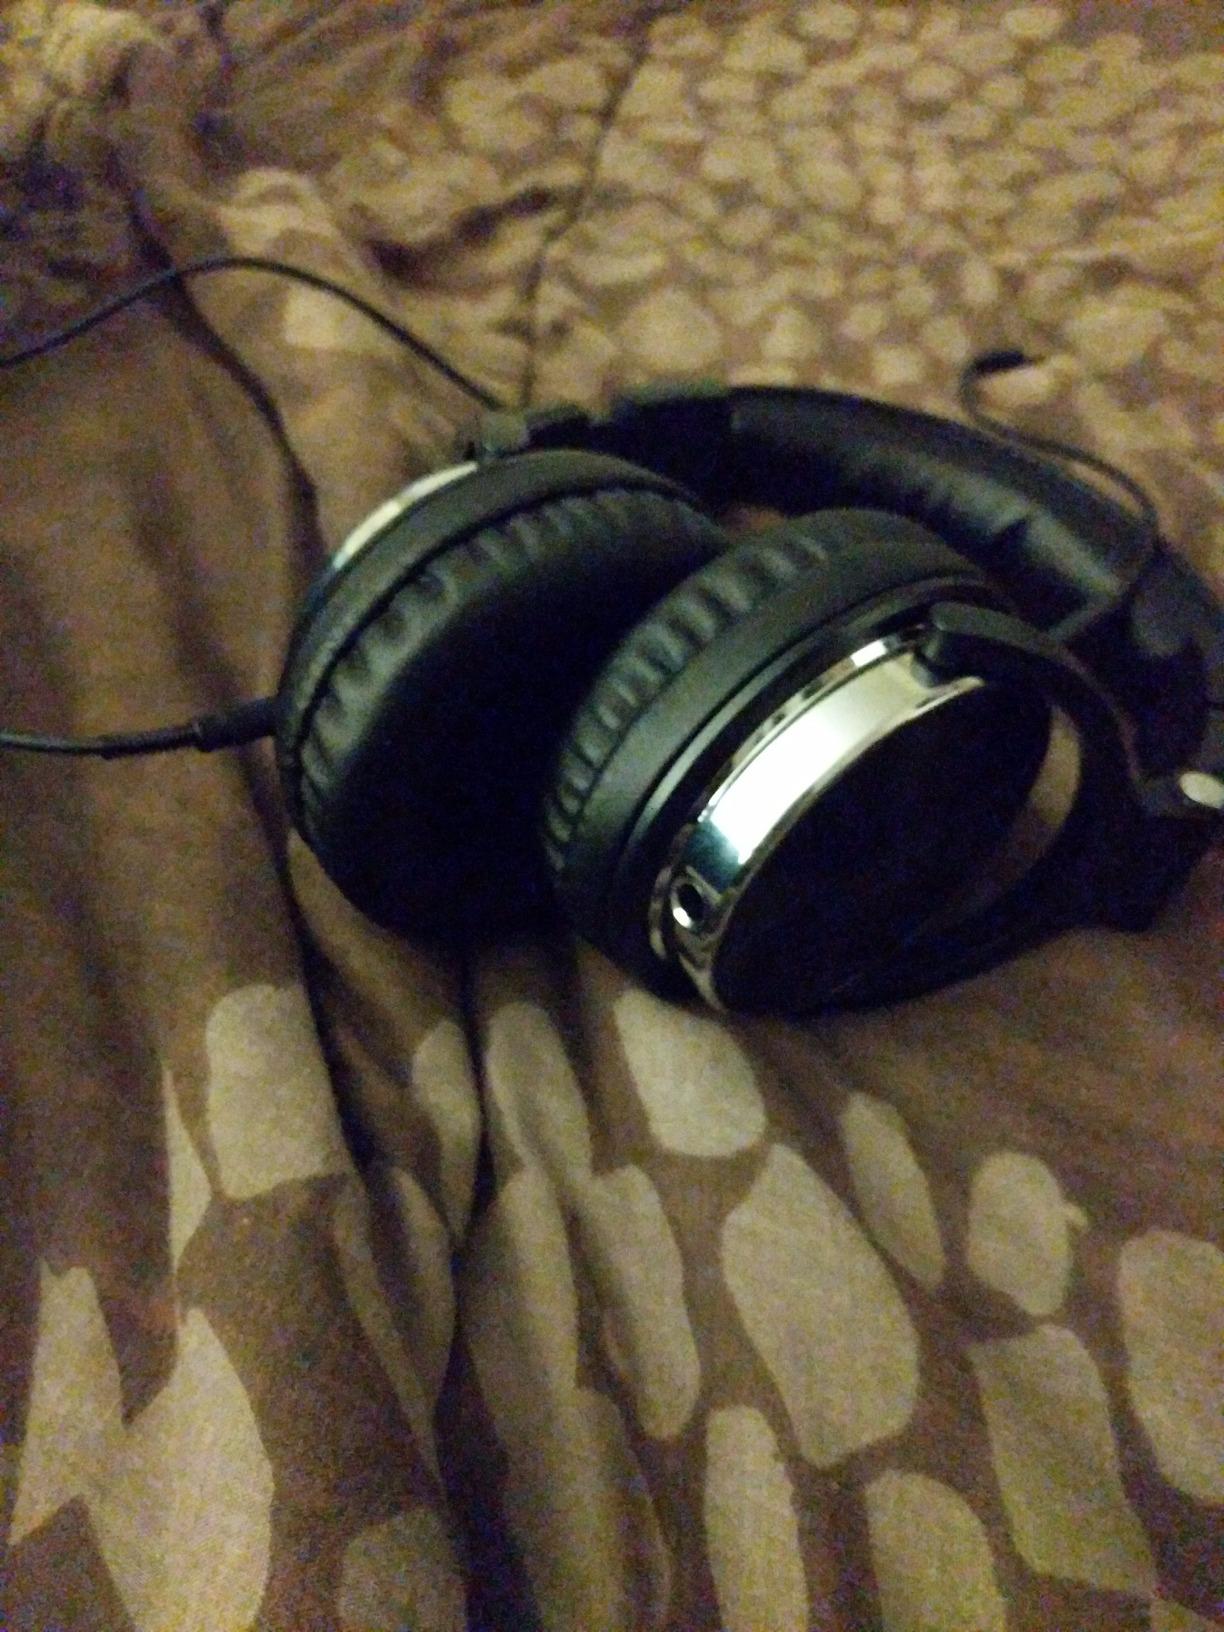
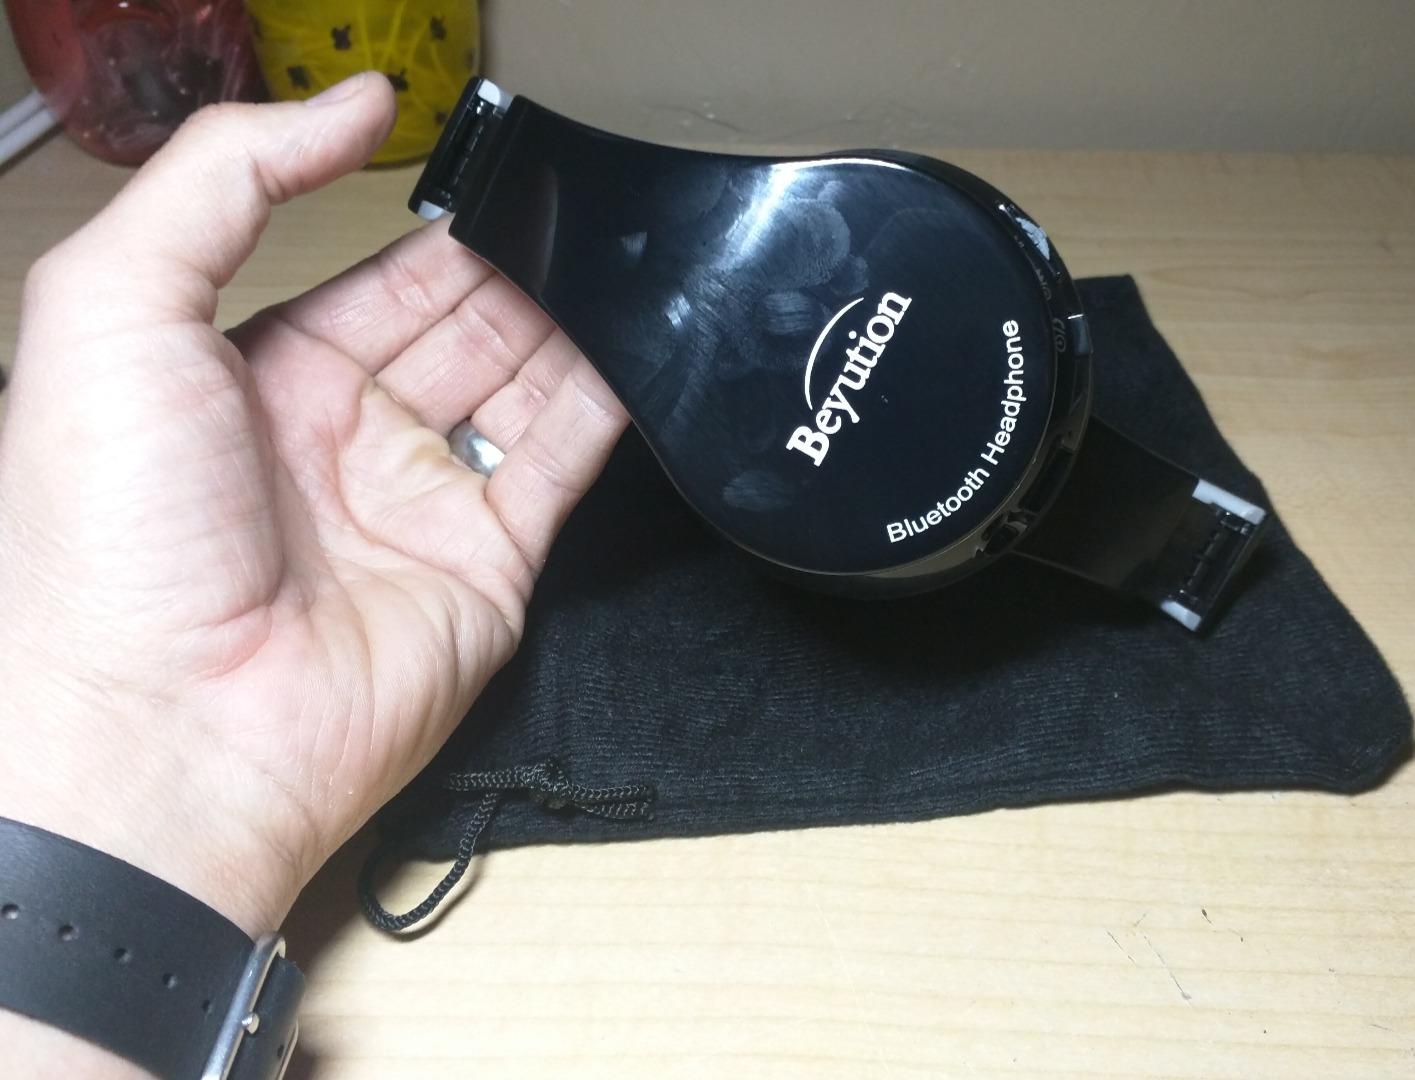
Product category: headphones
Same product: no